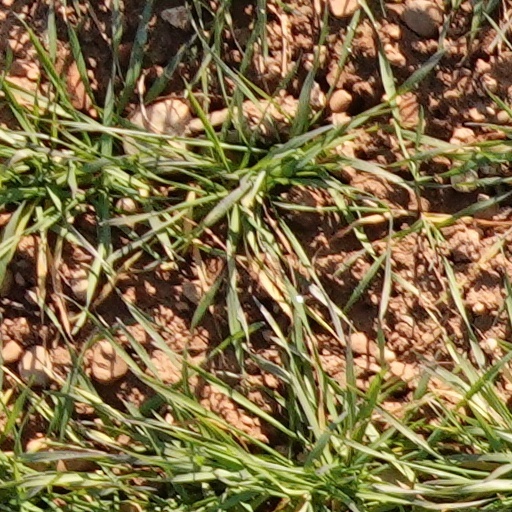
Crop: wheat